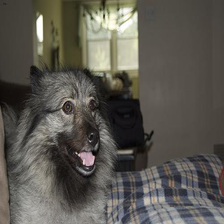
Species: dog
Breed: keeshond